Yoruba people

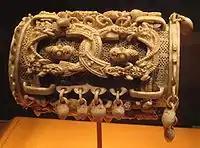

The Yoruba are traditionally very religious people, and are today pluralistic in their religious convictions. The Yoruba are one of the more religiously diverse ethnic groups in Africa. Many Yoruba people practice Christianity in denominations such as Anglicanism while others are Muslims practicing mostly under Sunni Islam of the Maliki school of law. In addition to Christianity and Islam, a large number of Yoruba people continue to practice their traditional religion. Yoruba religious practices such as the Eyo and Osun-Osogbo festivals are witnessing a resurgence in popularity in contemporary Yorubaland. They are largely seen by the adherents of the modern faiths as cultural, rather than religious, events. They participate in them as a means to celebrate their people's history, and boost tourism in their local economies.